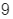
Number: 9